Which point is corresponding to the reference point?
Reference image:
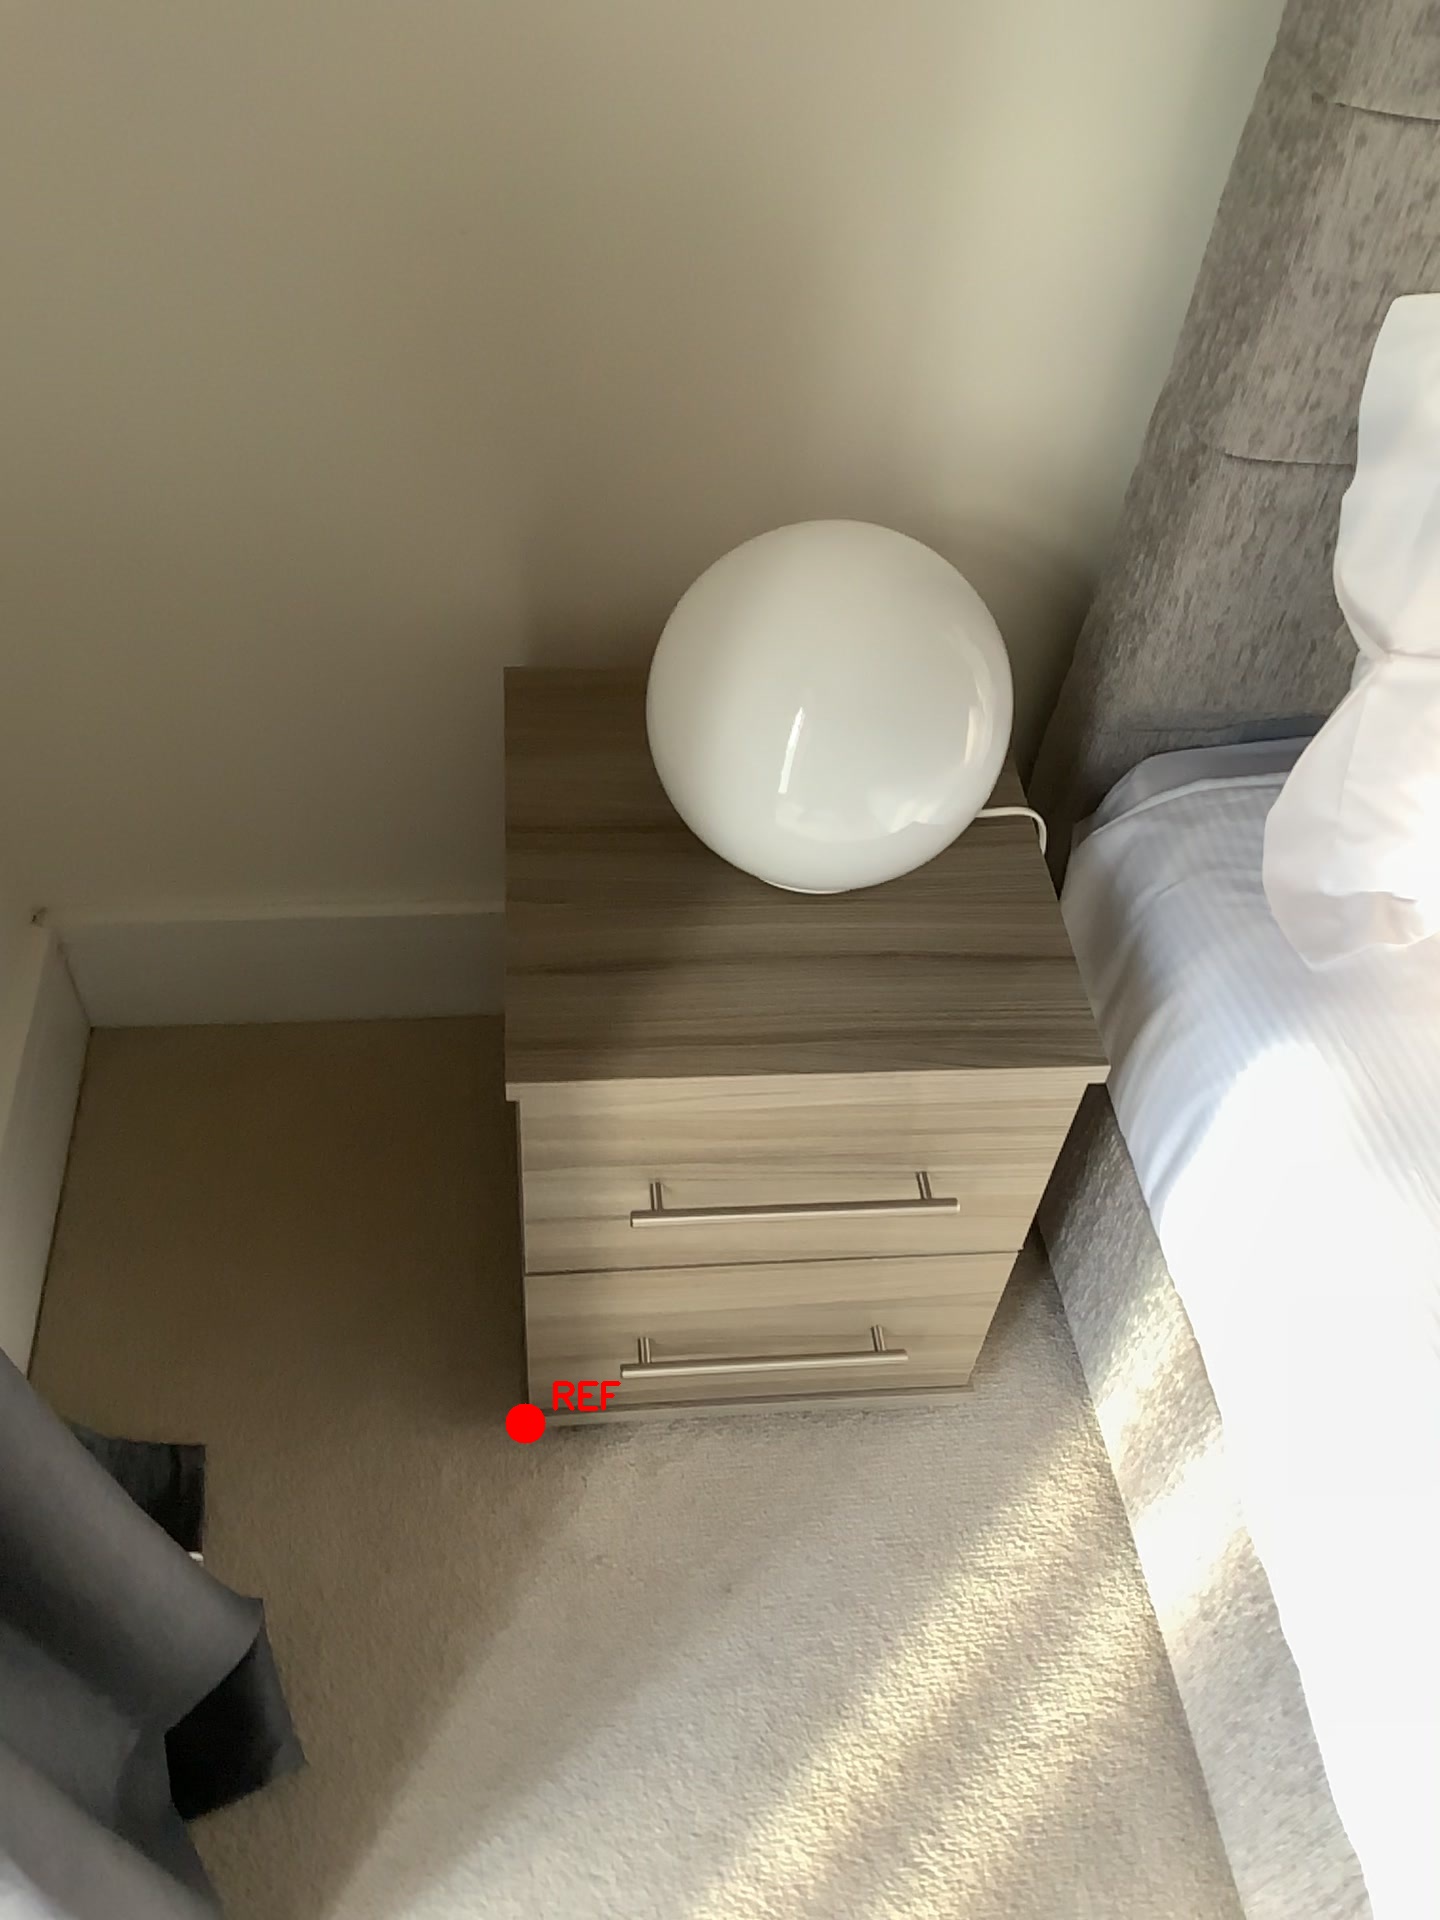
Option image:
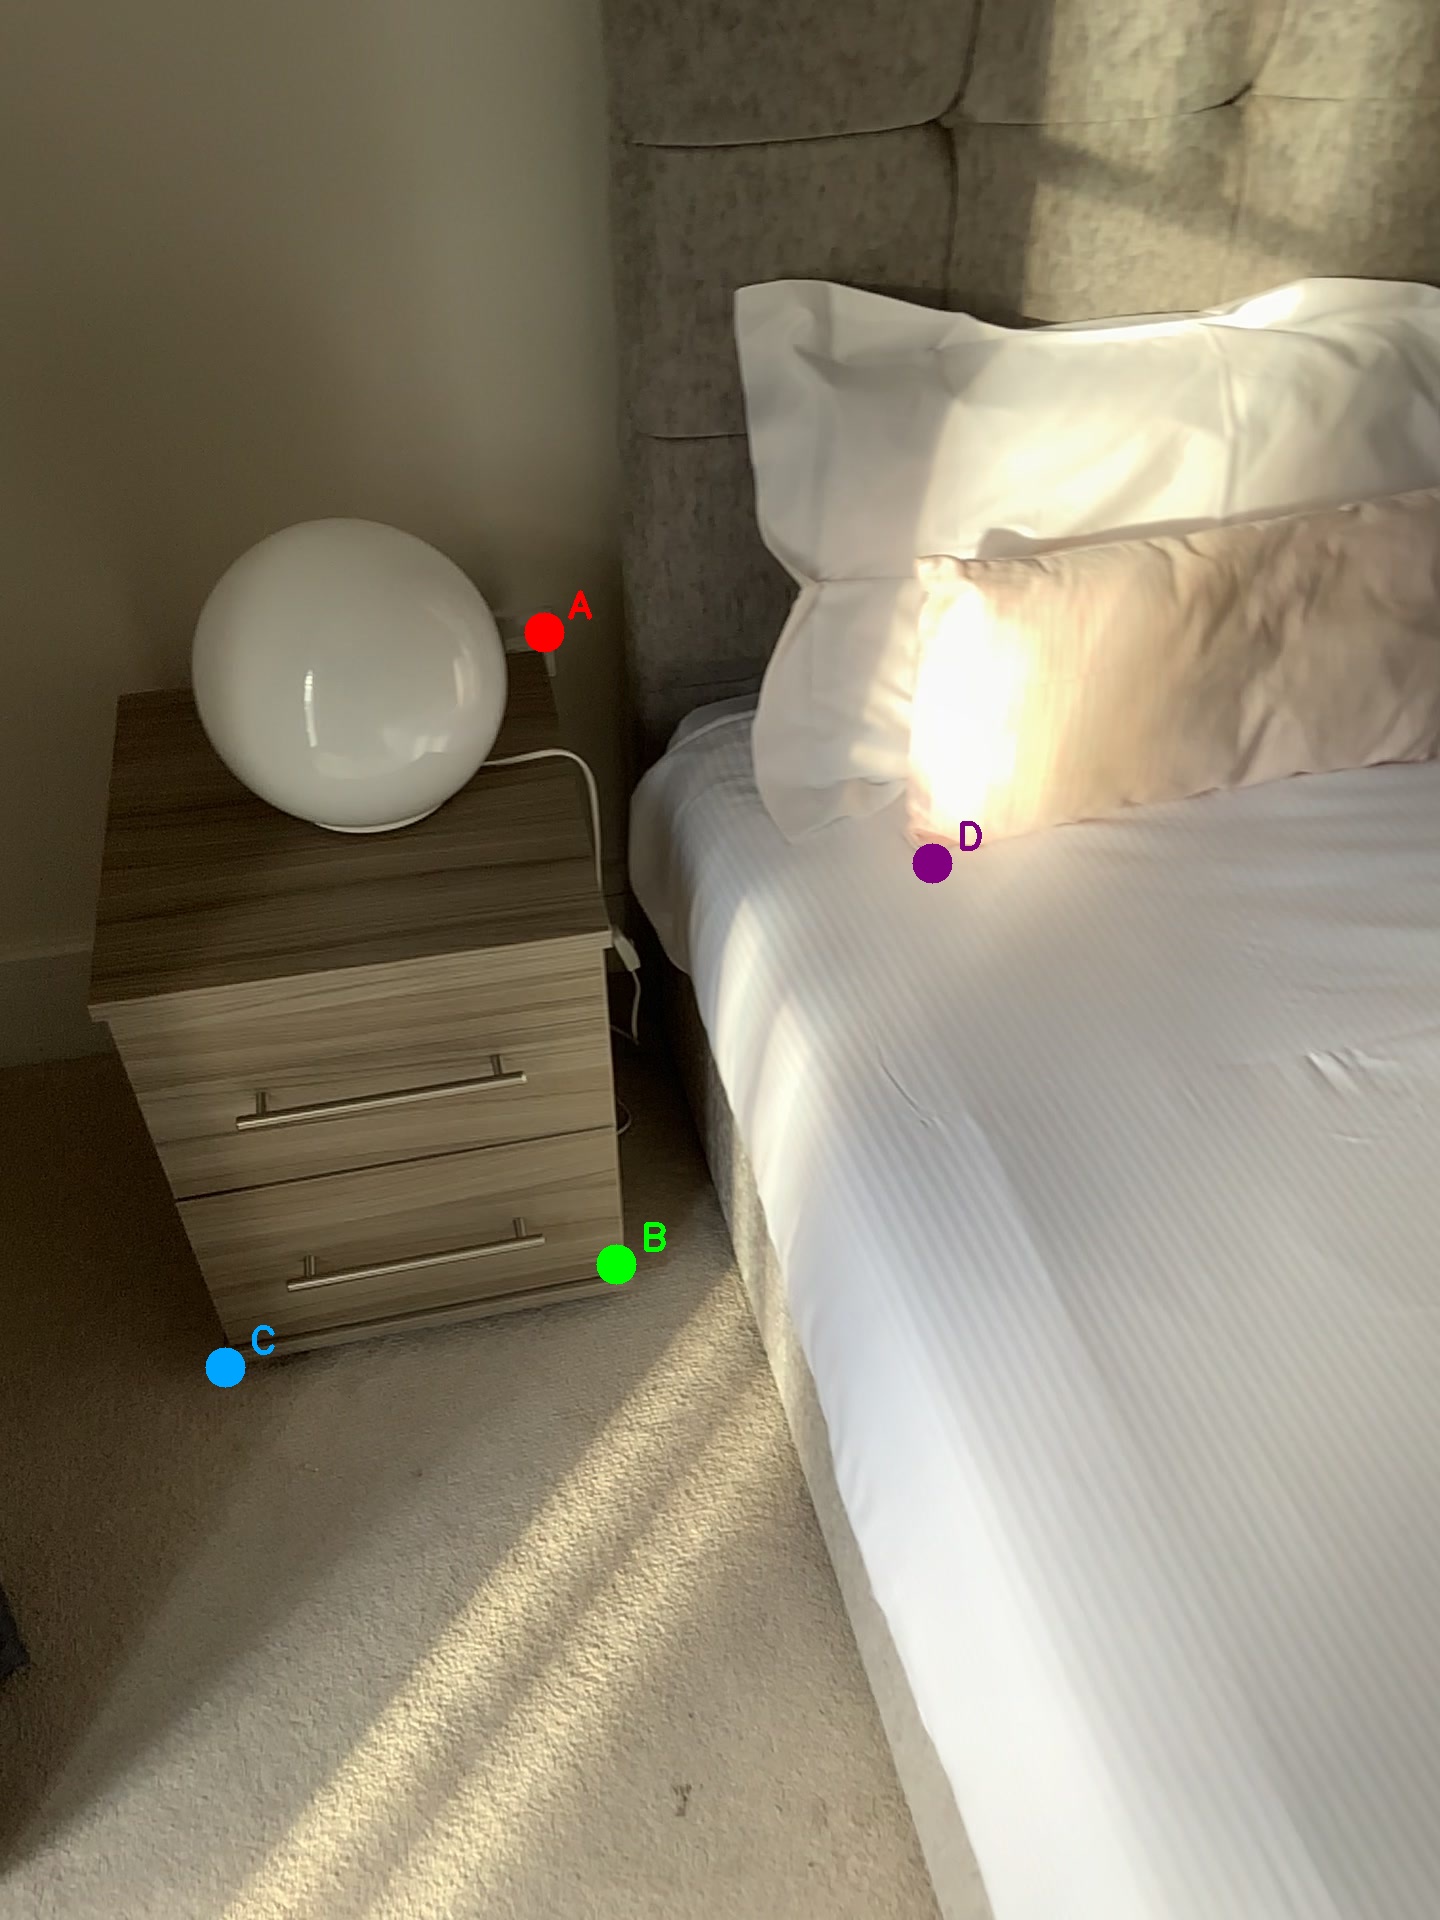
Choices:
Point A
Point B
Point C
Point D
Answer: (C)